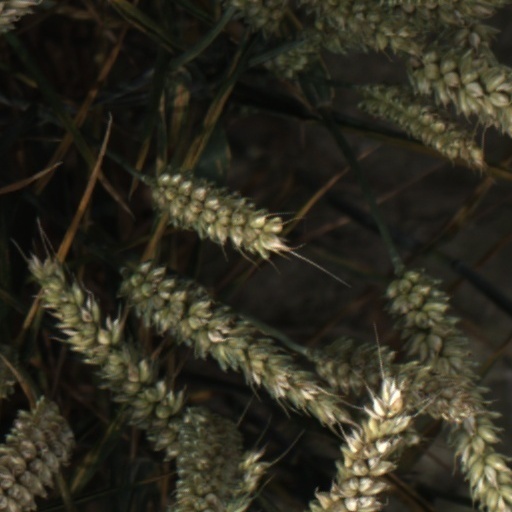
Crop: wheat